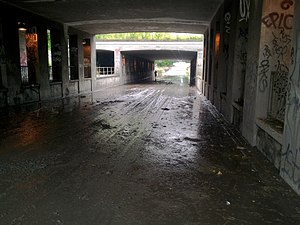
Lersø Parkallé
Under broerne for Ringbanen og Hareskovbanen efter skybruddet den 2. juli 2011.
Lersø Parkallé passerer under en vej og en jernbane. Under skybruddet 2 July 2011, blev passage oversvømmet fra kloaksystemet og to dage senere, var der stadigvæk en god mængde spildevand.
Der er få eller ingen kildehenvisninger i denne artikel. Du kan hjælpe ved at angive kilder til de påstande som fremføres i artiklen.